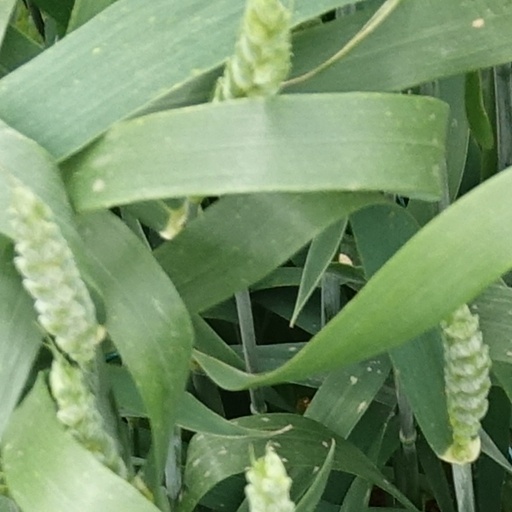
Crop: wheat